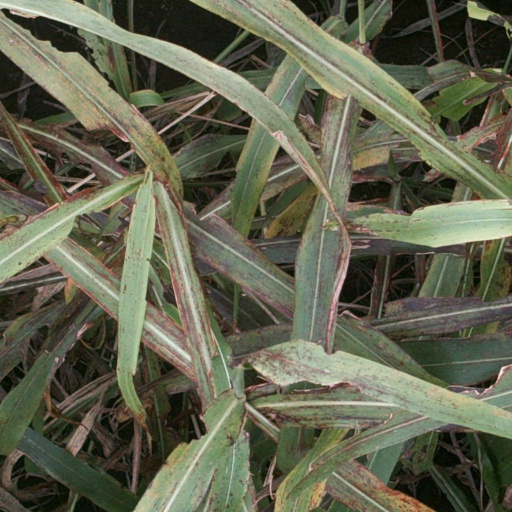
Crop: sorghum